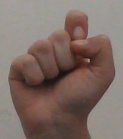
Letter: fa